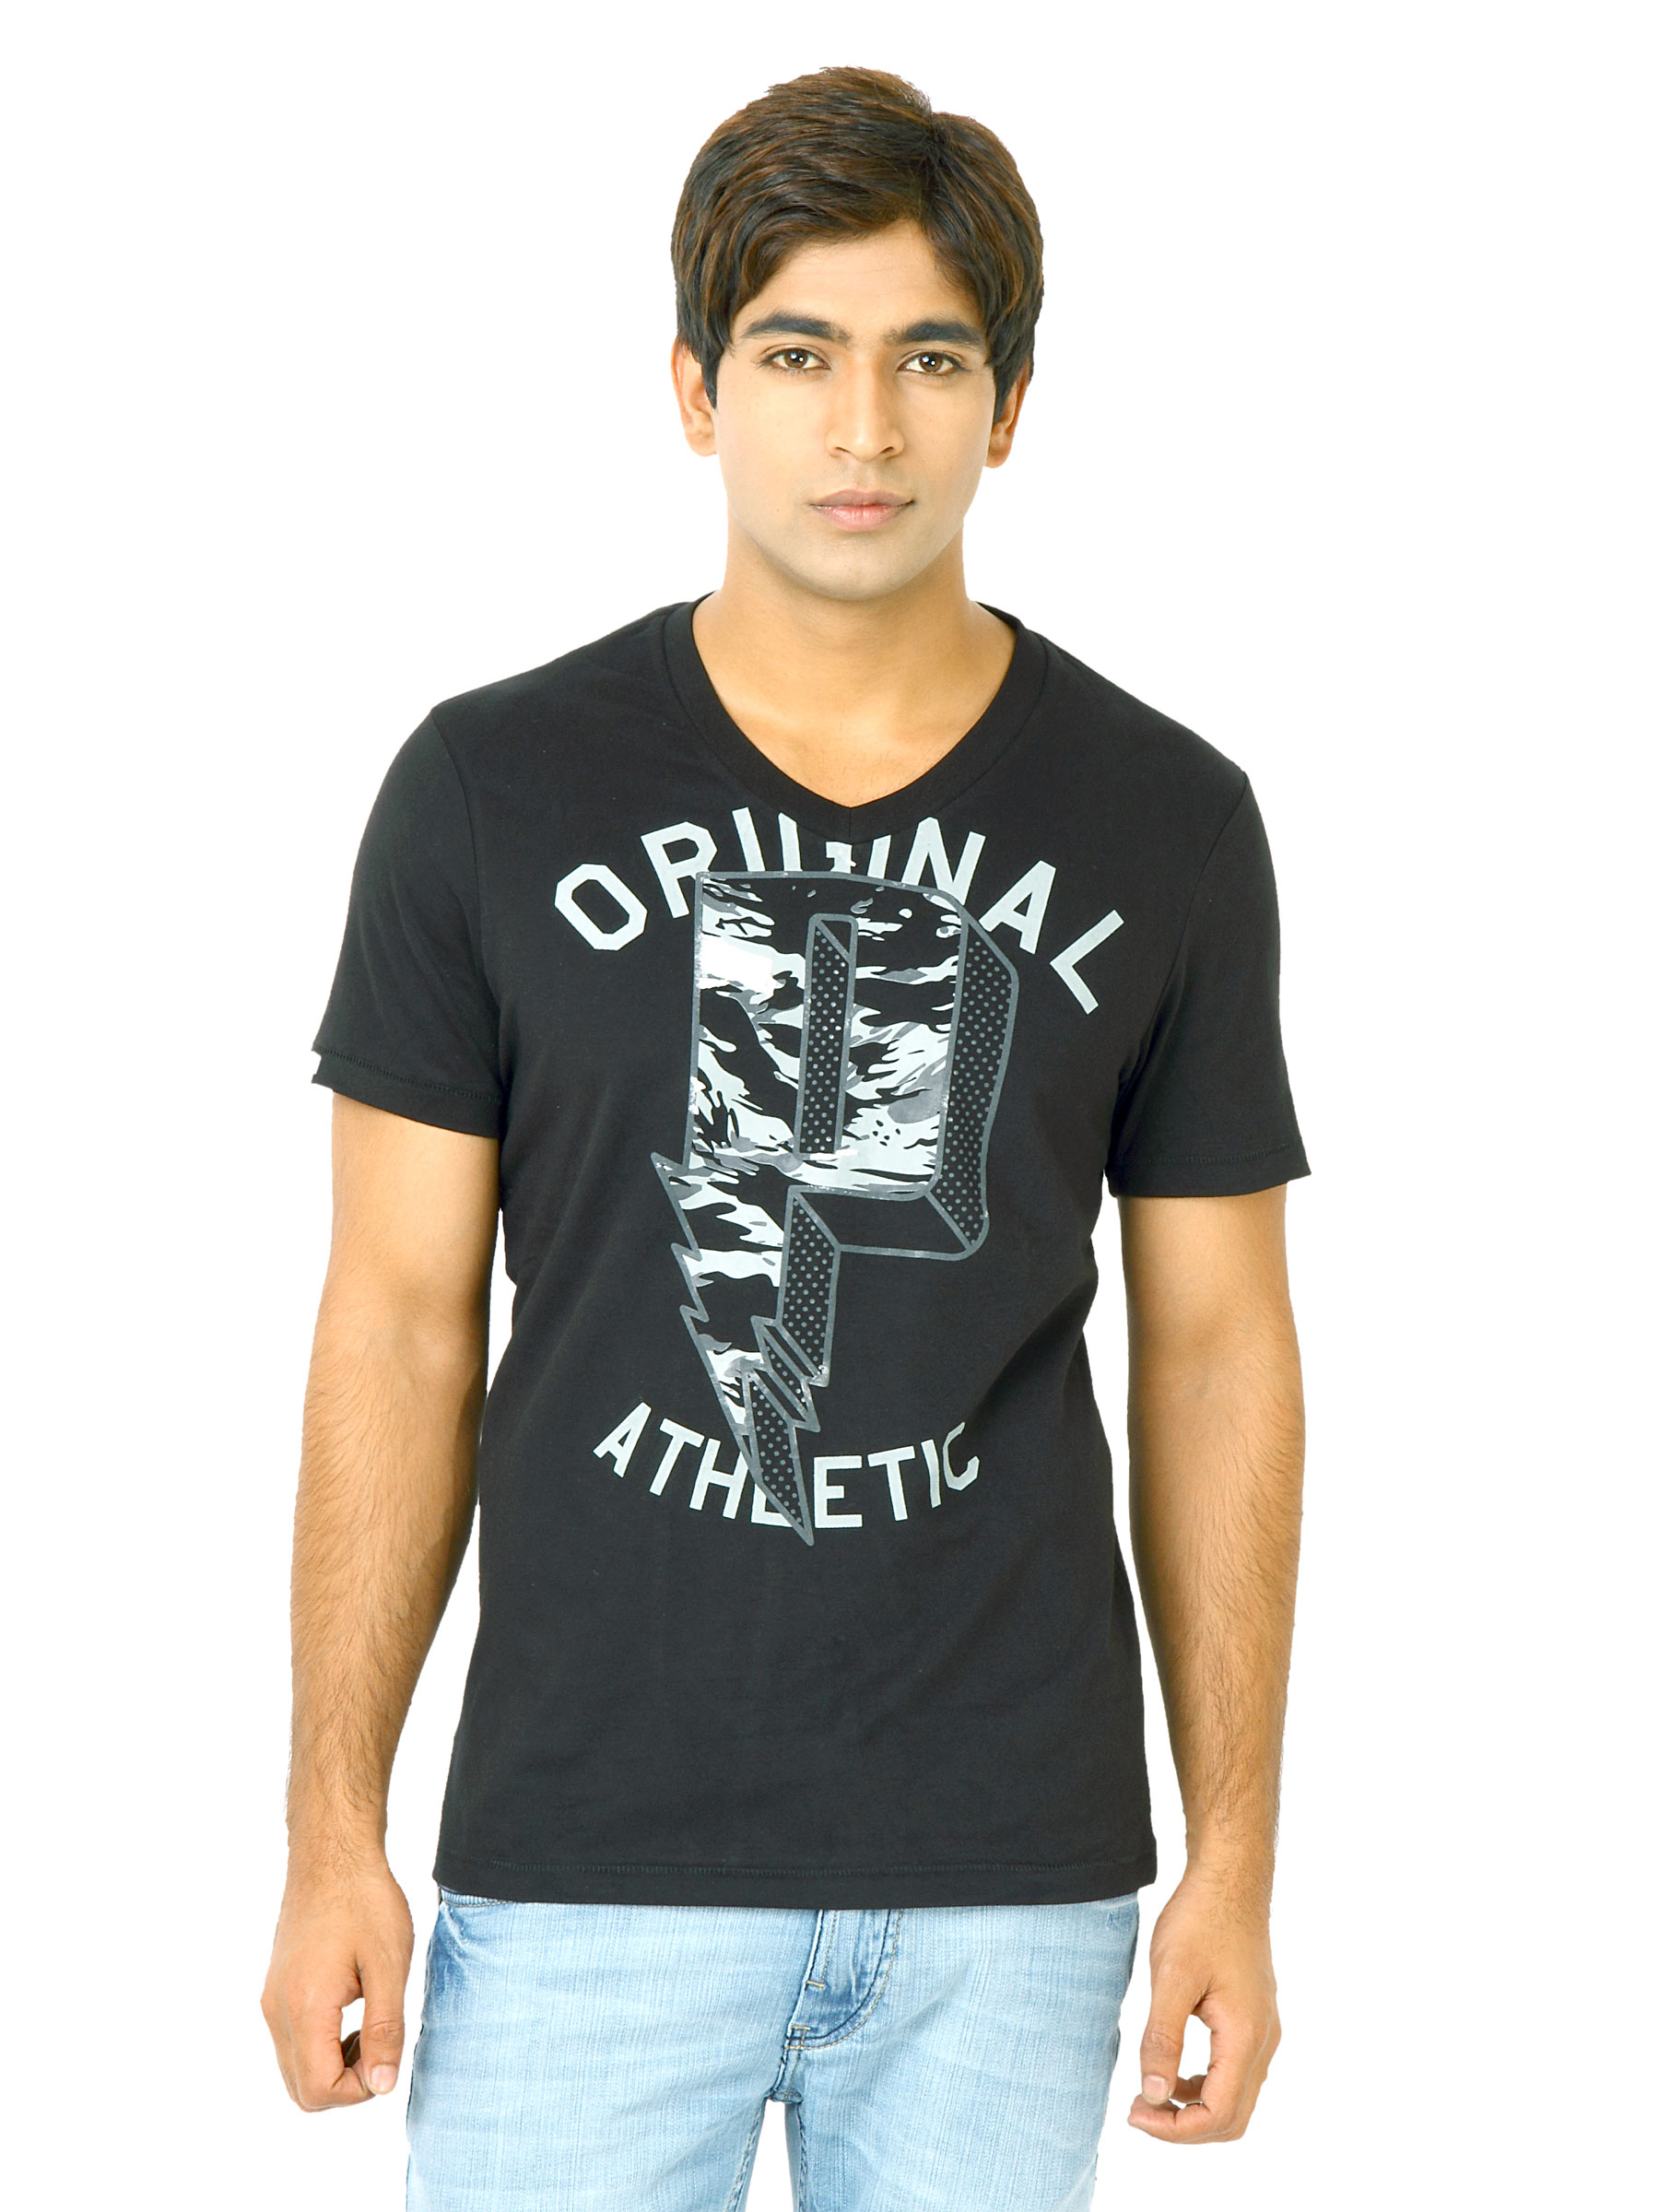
Puma Men Lifestyle Graphitti Black T-shirt
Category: Apparel / Topwear / Tshirts
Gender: Men
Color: Black
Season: Fall 2011
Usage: Casual